Port wine

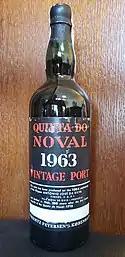
A bottle of Quinta do Noval vintage port 1963

The term vintage has a distinct meaning in the context of vintage port. While vintage is simply the year in which a wine is made, most producers of vintage port restrict their production of year-labelled bottlings to only the best years, a few per decade. Contrast with second wines, where (primarily) Bordeaux producers release a year-labelled top wine almost every year, but also lesser quality wines in some years.